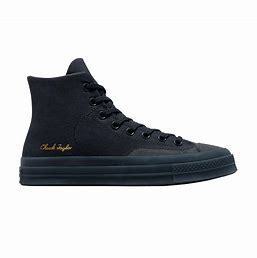
Brand: Converse
Model: Chuck 70 Hi